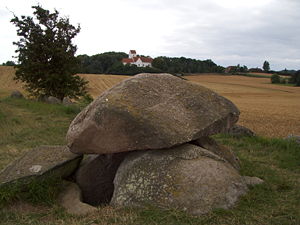
Kong Humbles Grav
Kong Humbles grav med Humble Kirke i baggrunden.
Humble Kirke, Fyens Stift og ""Kong Humbles grav"""
Kong Humbles Grav er en dansk langdysse beliggende på en mark nord for den lille by Humble på Langeland. Langdyssen er 55 meter lang og 9 meter bred, hvilket ubetinget gør den til øens største. Dyssen består af ca. 74-77 randsten, der alle står tæt og i ubrudt række og i den nord-nordøstlige del findes et stort gravkammer. I bunden af gravkammeret fandt arkæologer knoglerester fra mennesker, der menes at have ligget i graven i 4.000 år. Man fandt også knoglerester fra en ko. Kong Humble selv var formentlig både en historisk skikkelse og en sagnfigur. Han nævnes af Saxo Grammaticus i 1200-tallet. Saxo skriver positivt om Kong Humble, hvorimod han i Kong Eriks Krønike fra det 15. århundrede omtales mindre positivt. Der kan være tale om to forskellige konger, idet der levede en Kong Humble mellem 300 og 400 e.Kr. i det danske område.